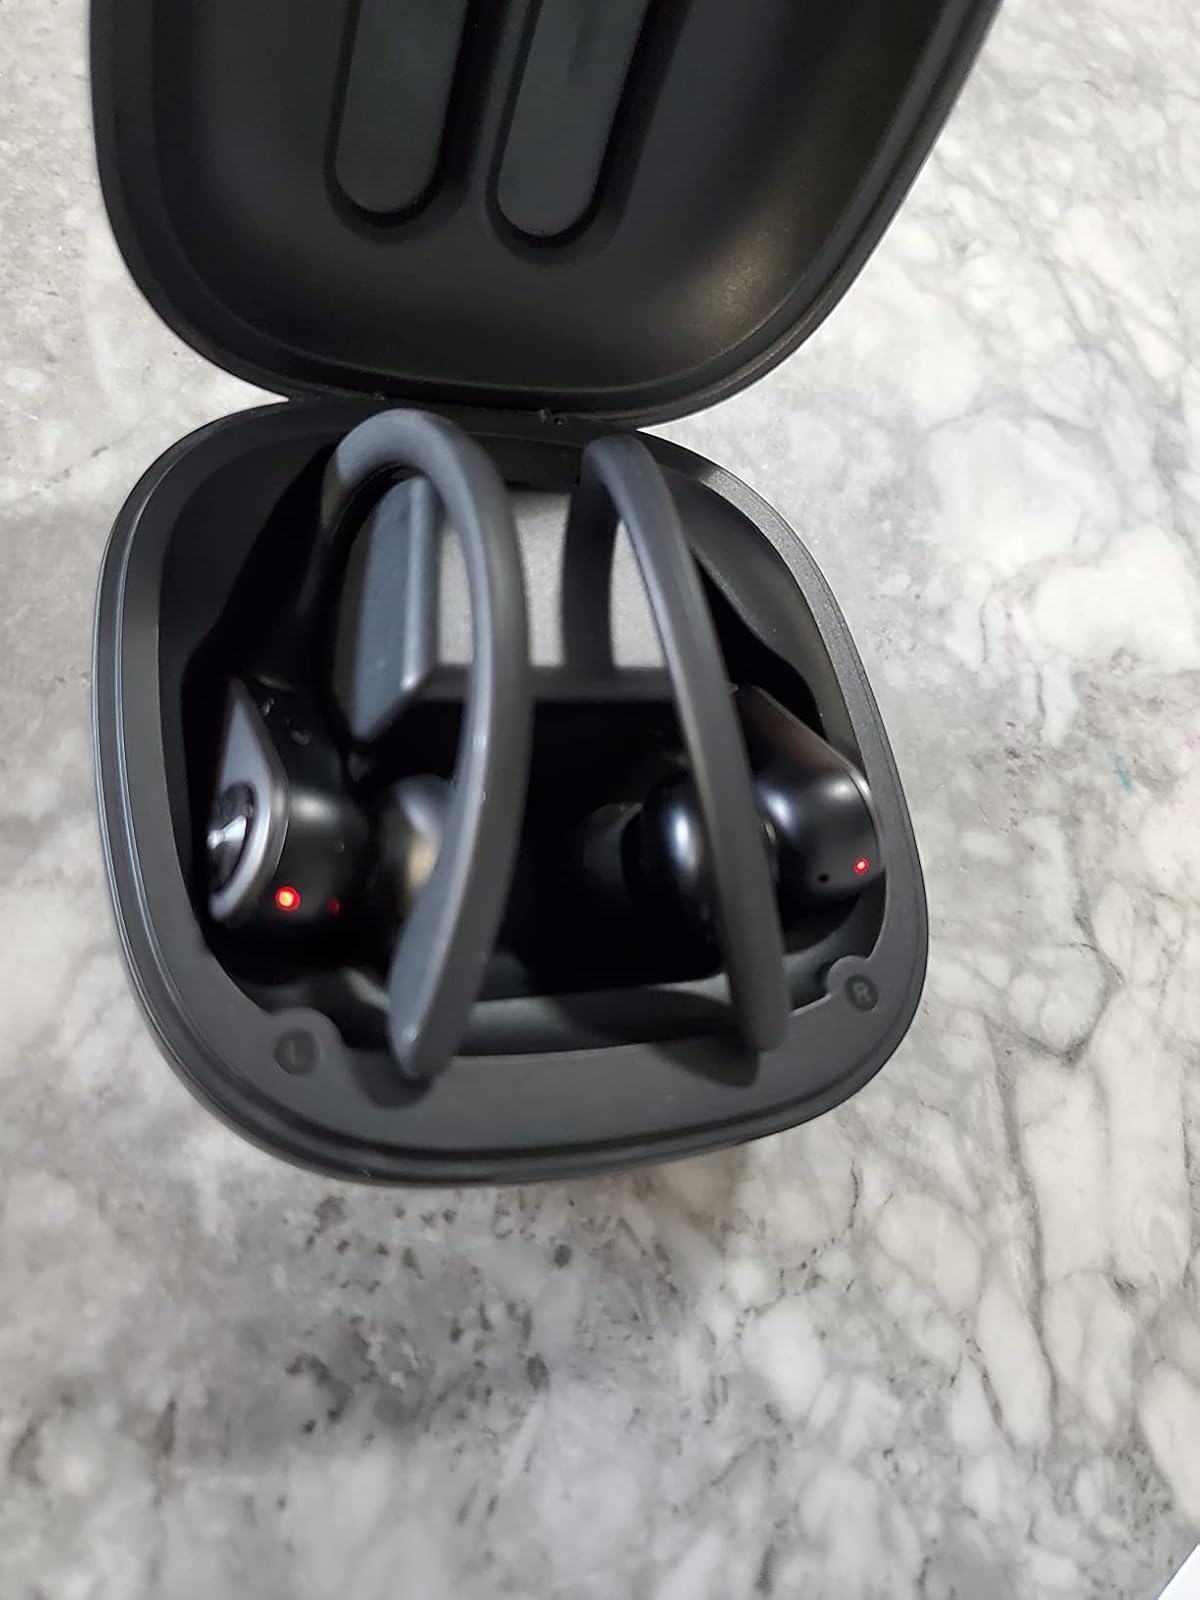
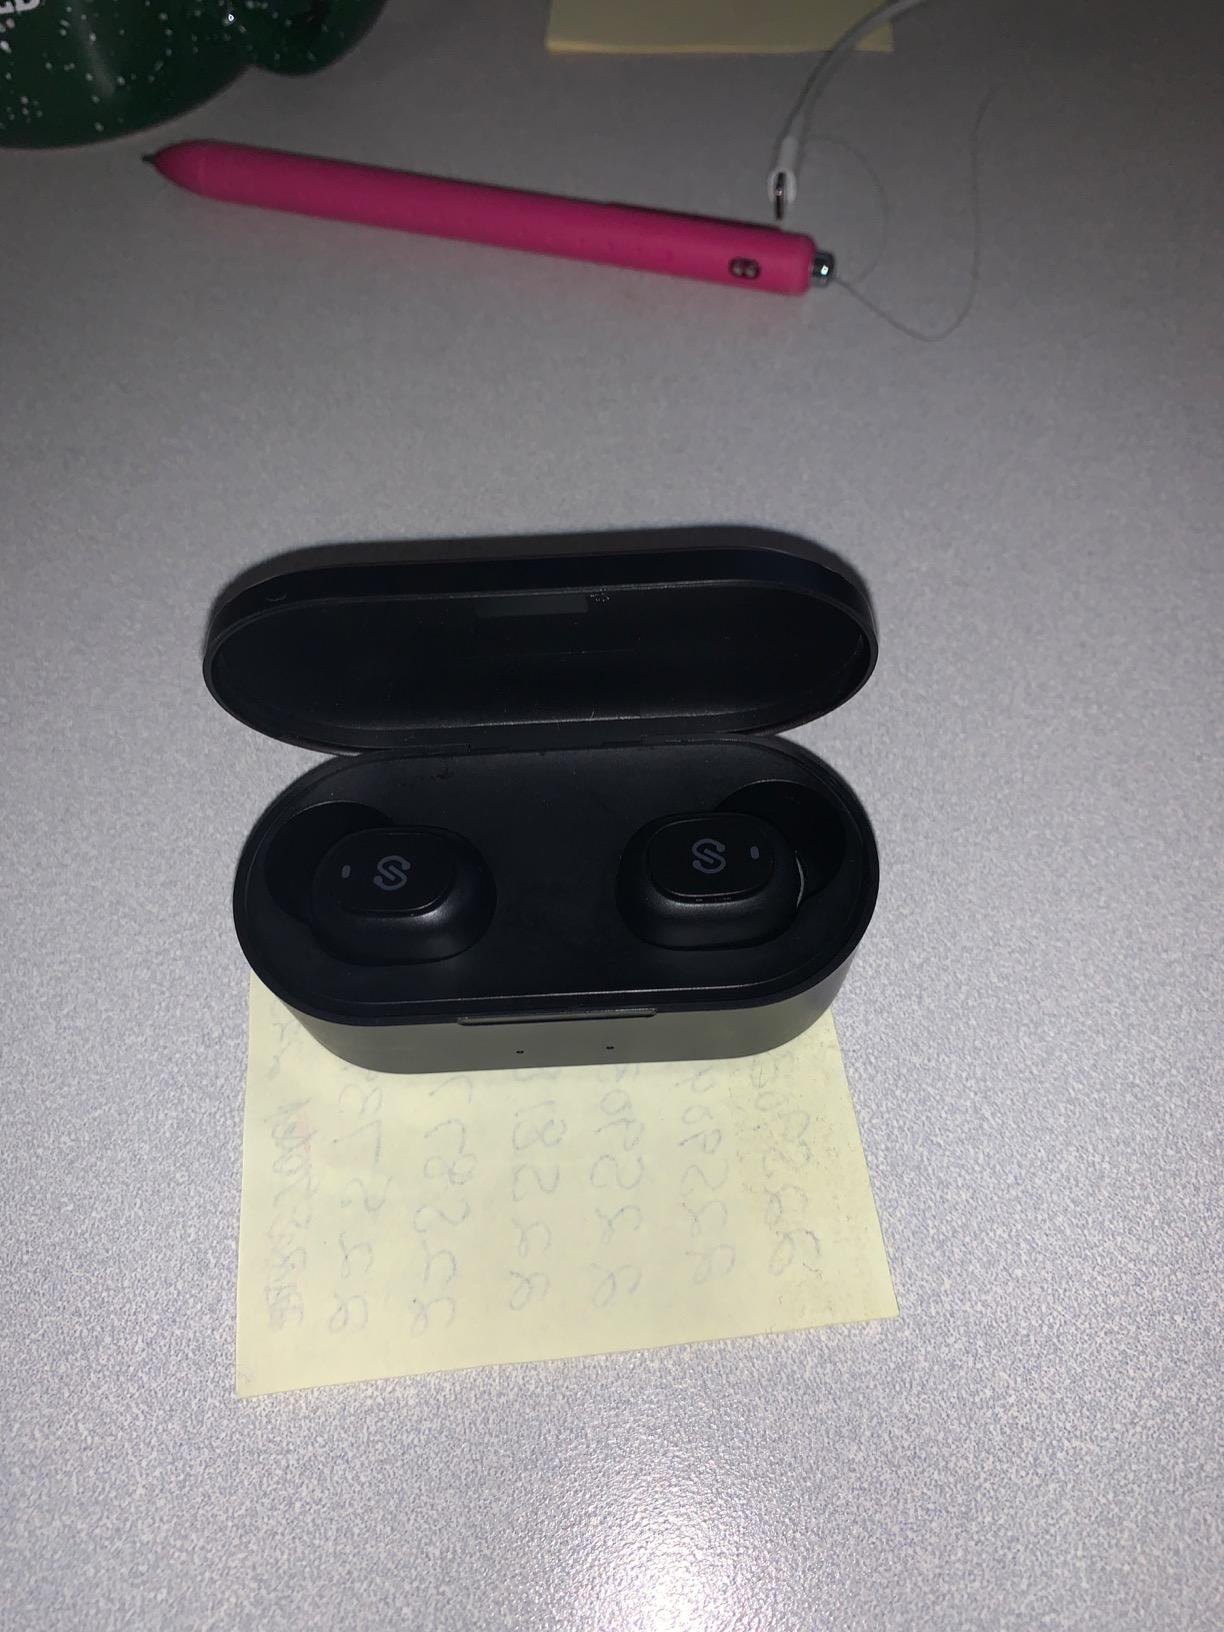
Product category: earbuds
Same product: no